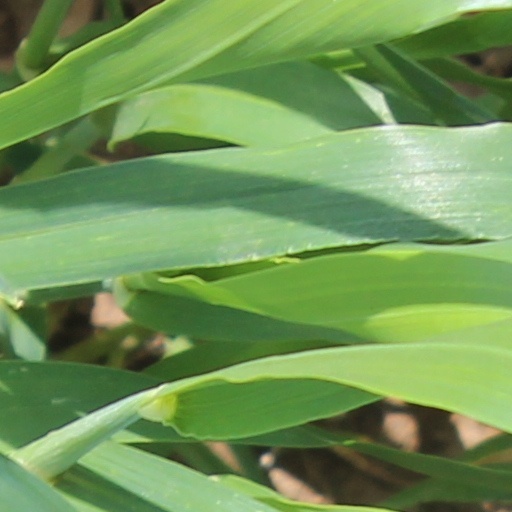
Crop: wheat